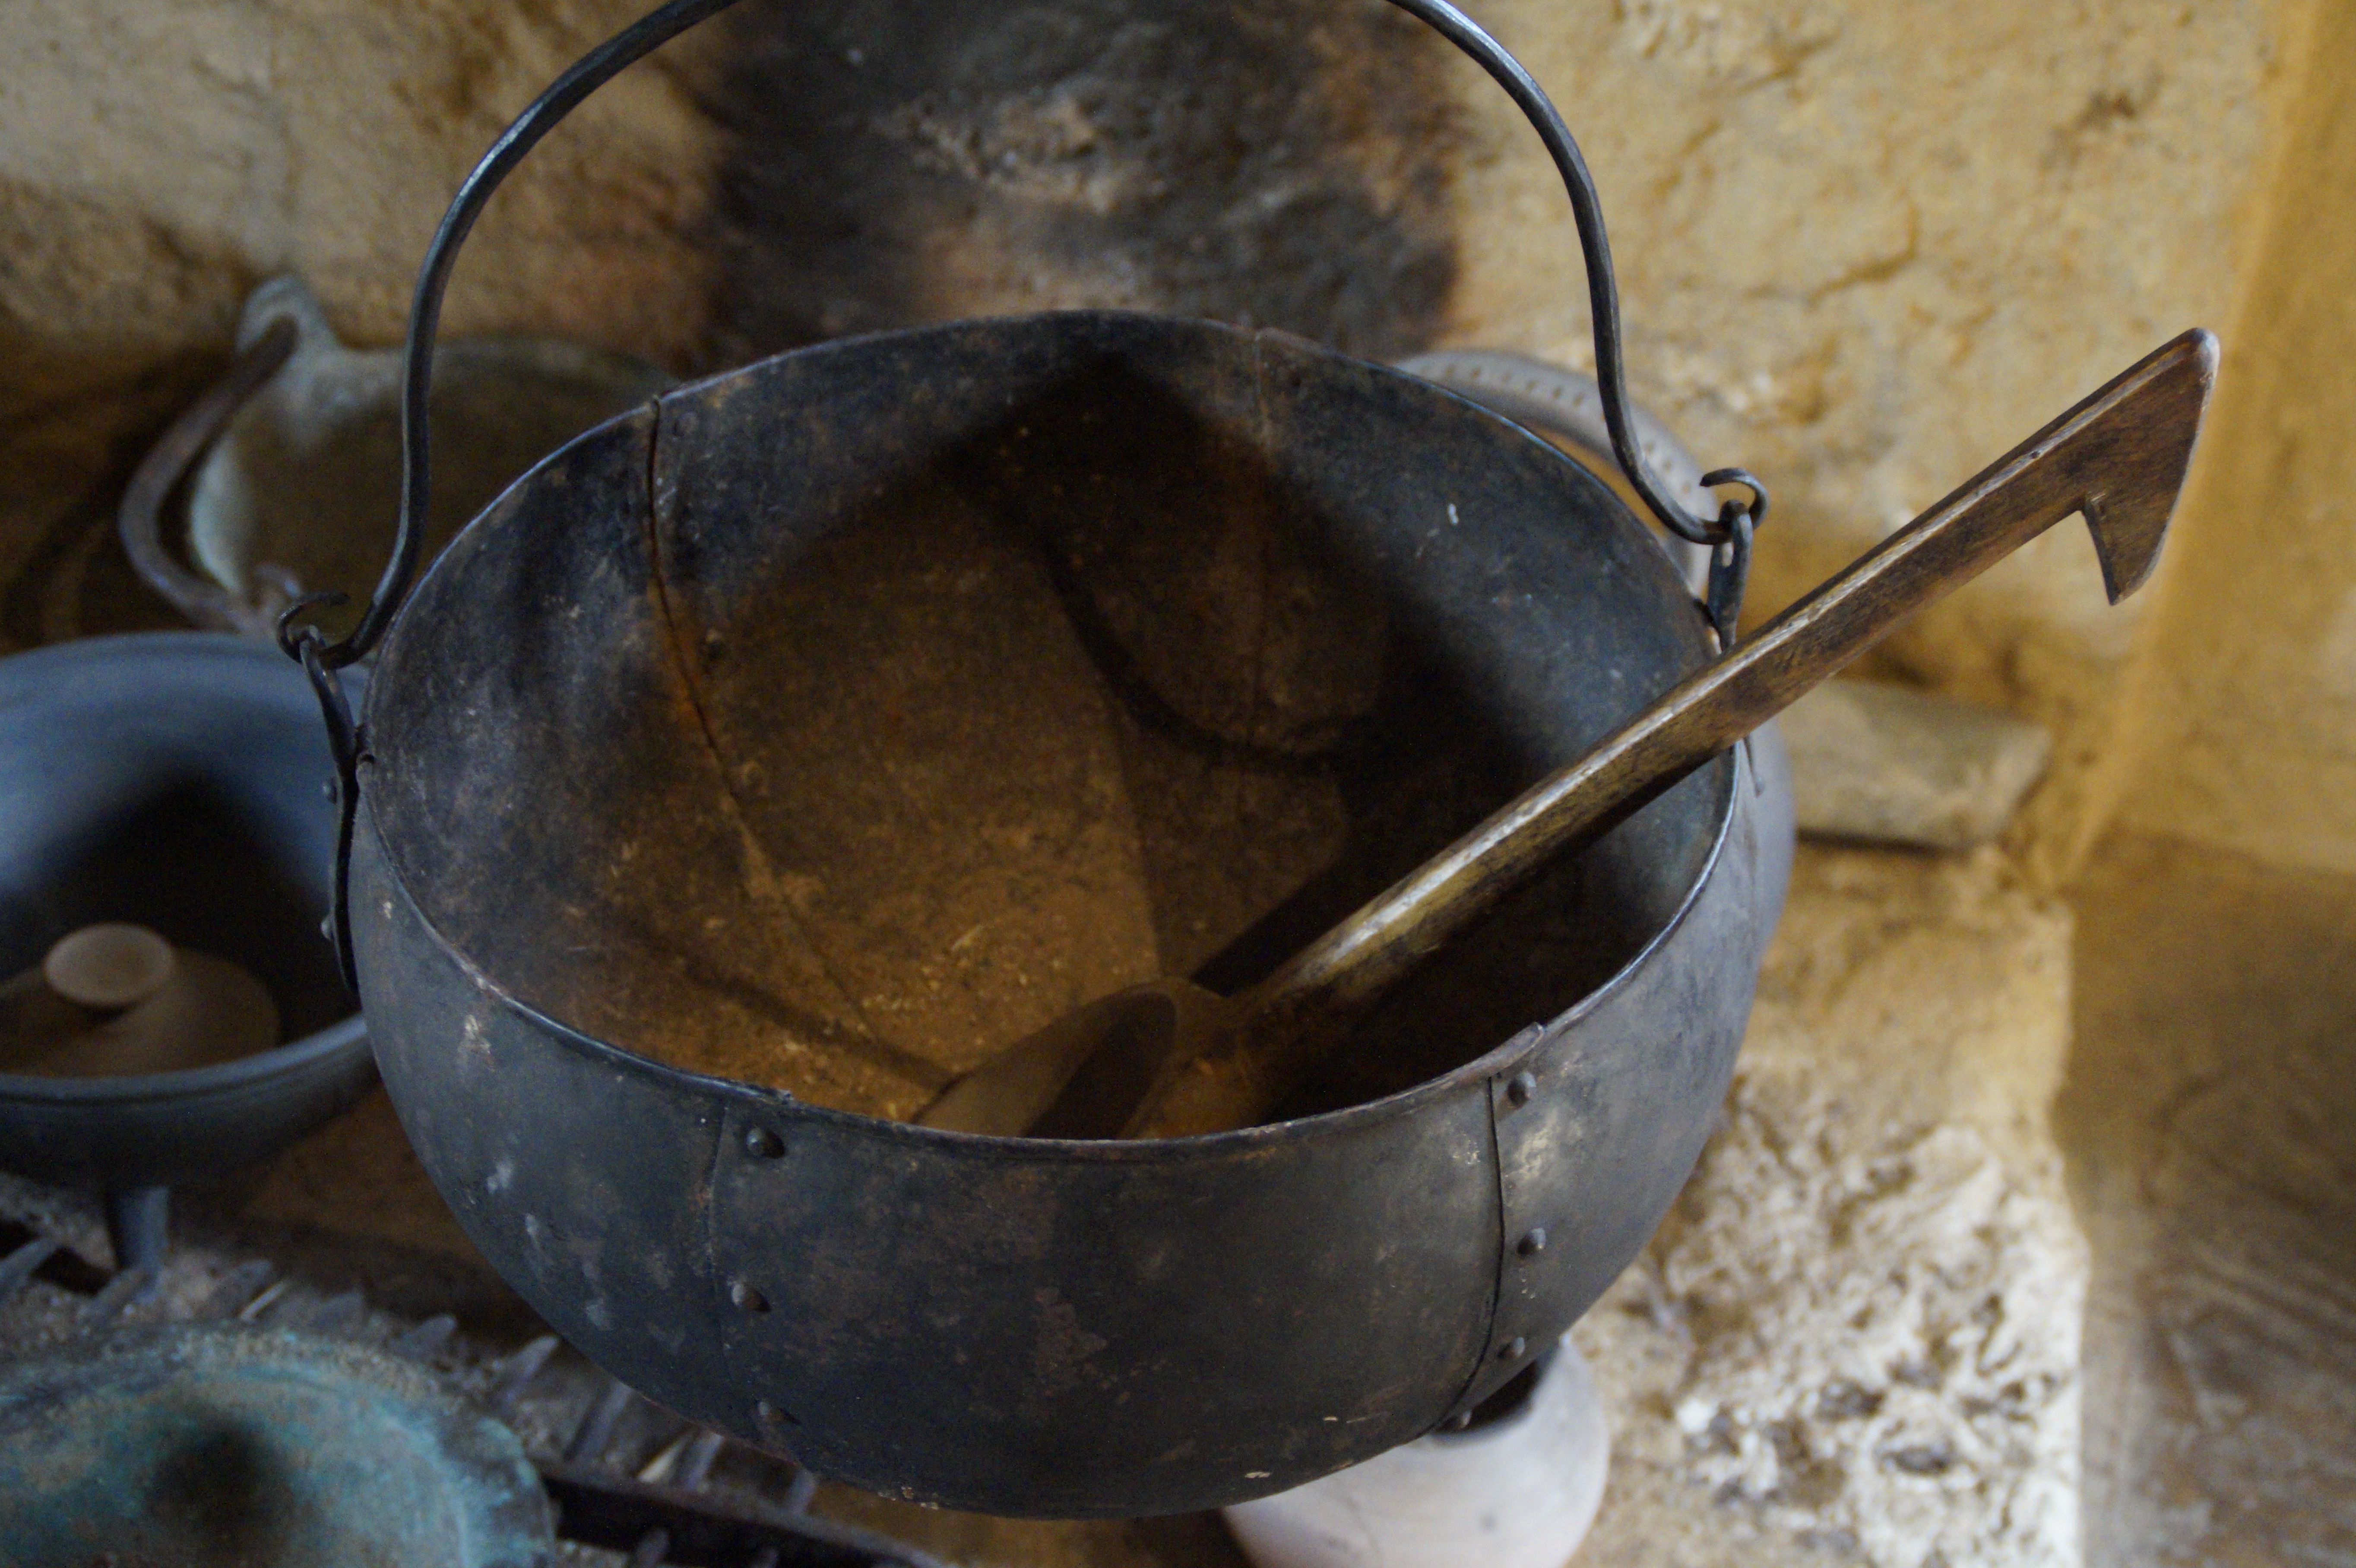
dish, food, museum, produce, fireplace, baking, cook, medieval, middle ages, boiler, boiling, open hearth, cookware and bakeware